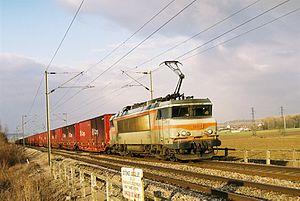
Locomotive SNCF BB 22289 à Nogentel.